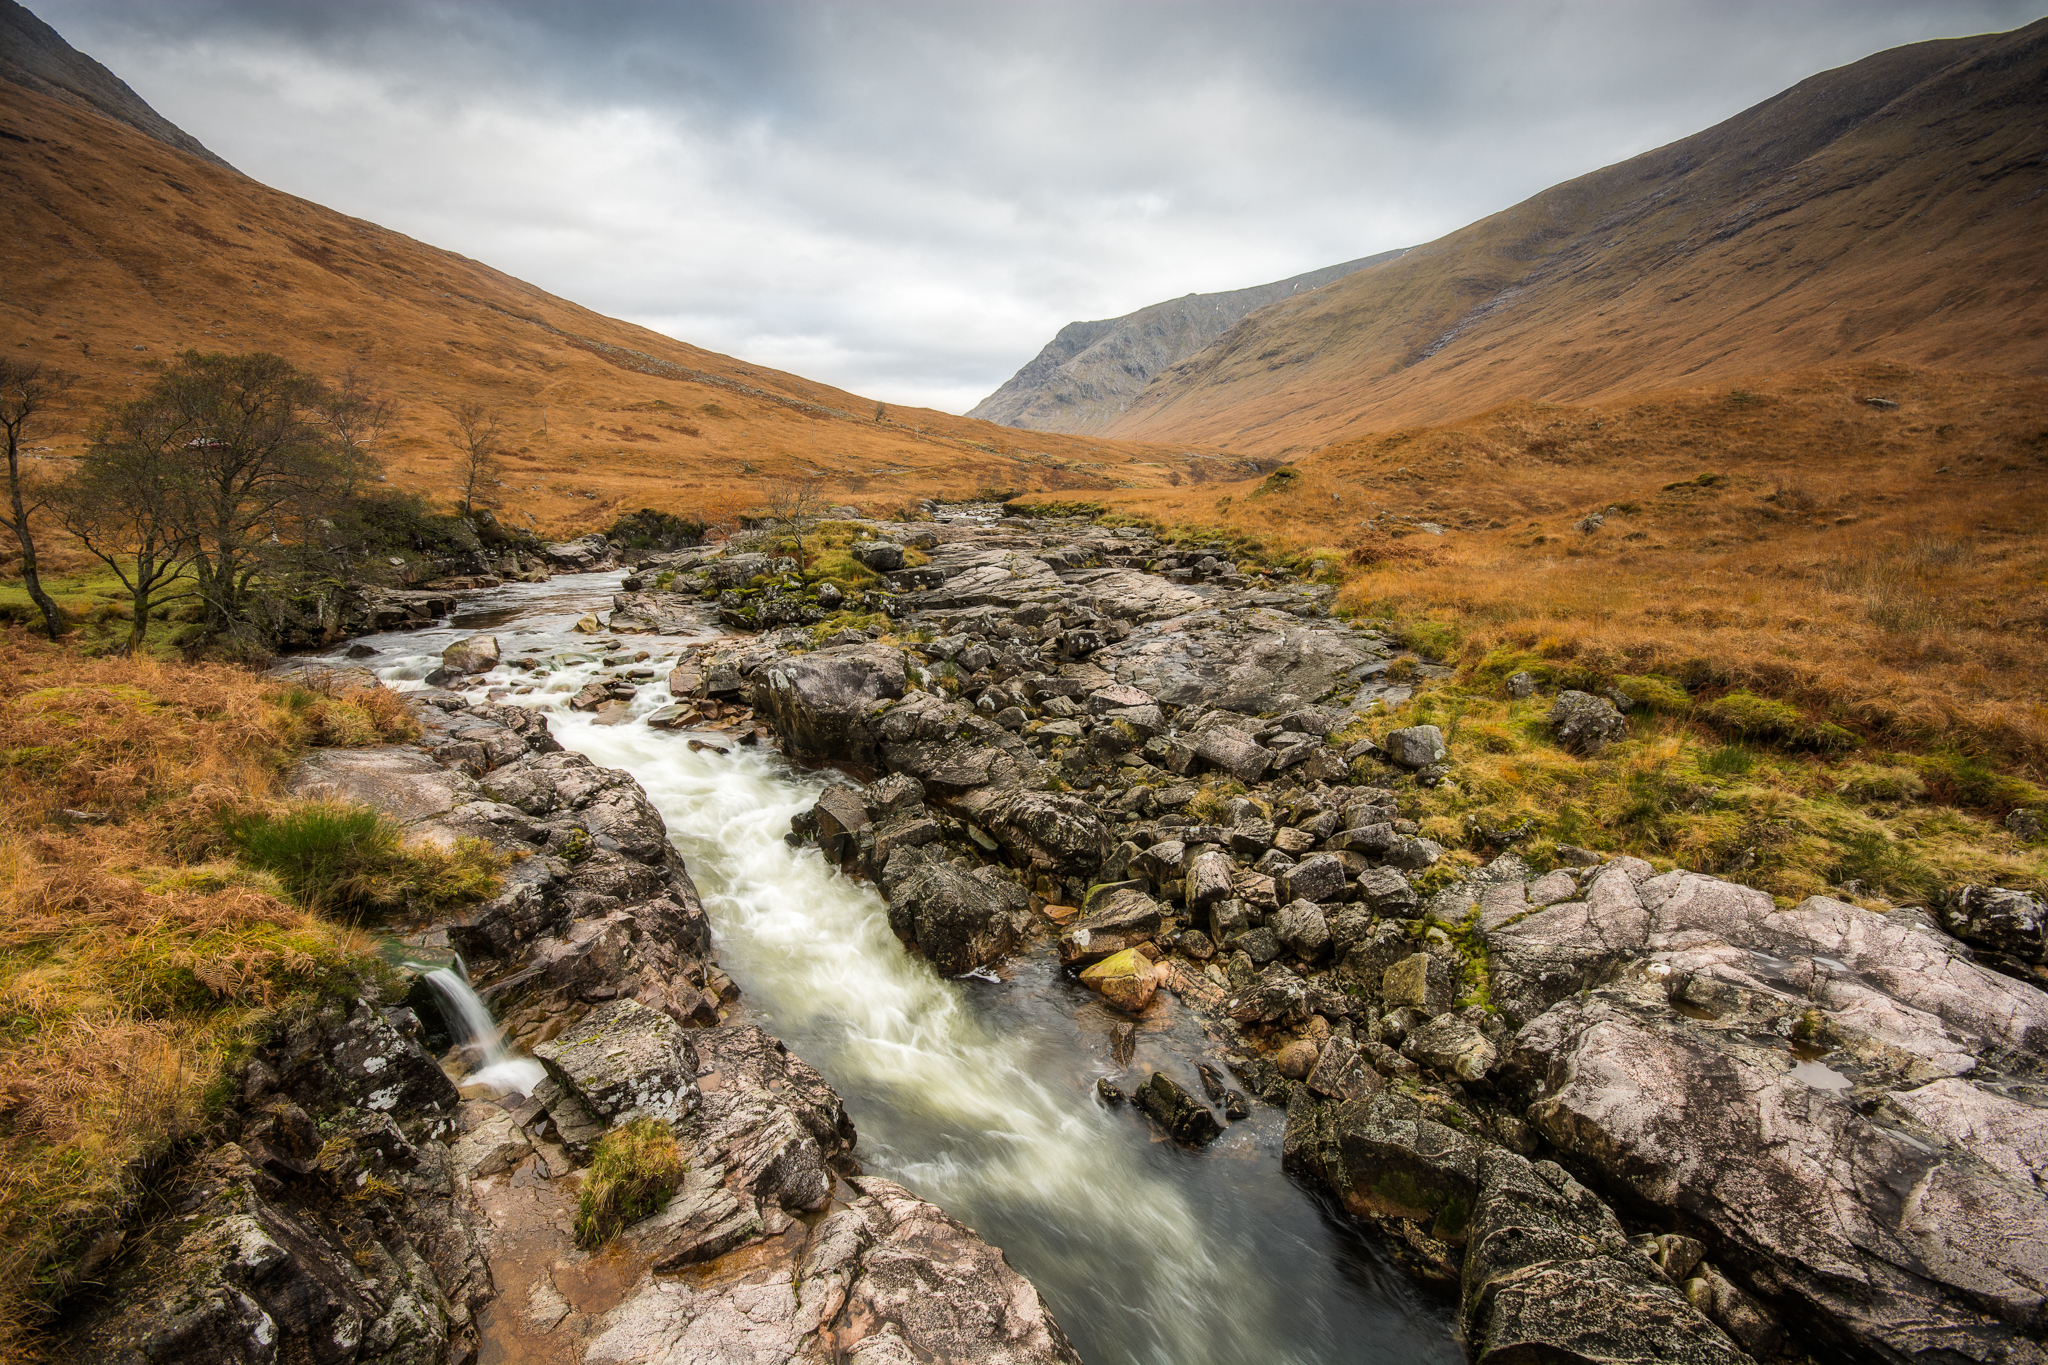
landscape, water, nature, rock, wilderness, walking, mountain, sky, trail, lake, adventure, river, valley, mountain range, stream, autumn, rapid, highland, national park, ridge, body of water, trees, rocks, clouds, geology, mountains, plateau, scotland, fell, loch, nikond7100, wadi, landform, geographical feature, mountainous landforms